A Horse Fly Fleas

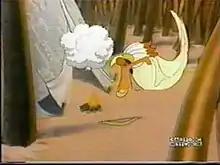
Screenshot of a flea Native American.

A Horse Fly Fleas is a 1947 Warner Bros. "Looney Tunes" cartoon short. It was written by Warren Foster and directed by Robert McKimson. The short was released on December 13, 1947.